2007 Texas Longhorns football team

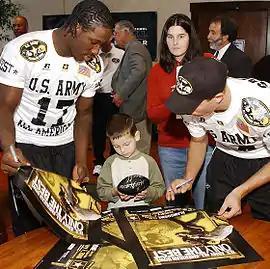
Sergio Kindle (left) and Chris Caflisch signing autographs for children from the Warm Springs Rehabilitation Center in San Antonio.

The school suspended a total of seven players for at least a portion of the season. Six were suspended for alleged illegal activities, and one was suspended for a violation of National Collegiate Athletic Association (NCAA) rules. Defensive end Henry Melton and linebacker Sergio Kindle were both arrested during the summer on charges of driving while intoxicated. Freshman defensive tackle Andre (Dre) Jones (who had not yet played for Texas but did join spring practices) and former UT player Robert Joseph were charged with aggravated robbery with a deadly weapon. Jones was one of the team's most highly touted recruits; his high school football career honors included Prep All-American, three-time all-state selection, first-team All-American by Parade Magazine, and Texas 4A Defensive Player of the Year by the Texas Sports Writers Association The university suspended Tyrell Gatewood indefinitely after he was arrested on two drug possession charges. James Henry was arrested on third-degree felony charges of "obstruction or retaliation and tampering or fabricating physical evidence."